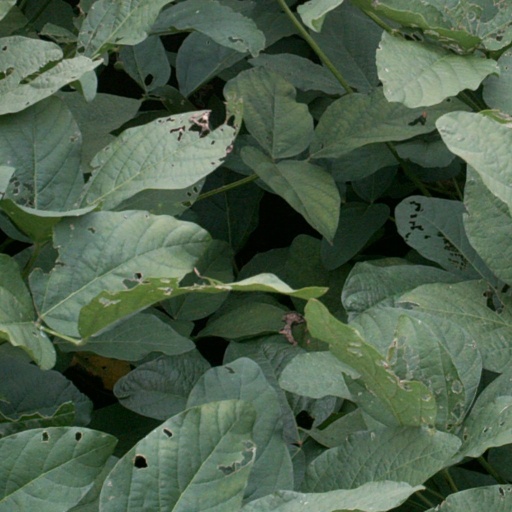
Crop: soybean